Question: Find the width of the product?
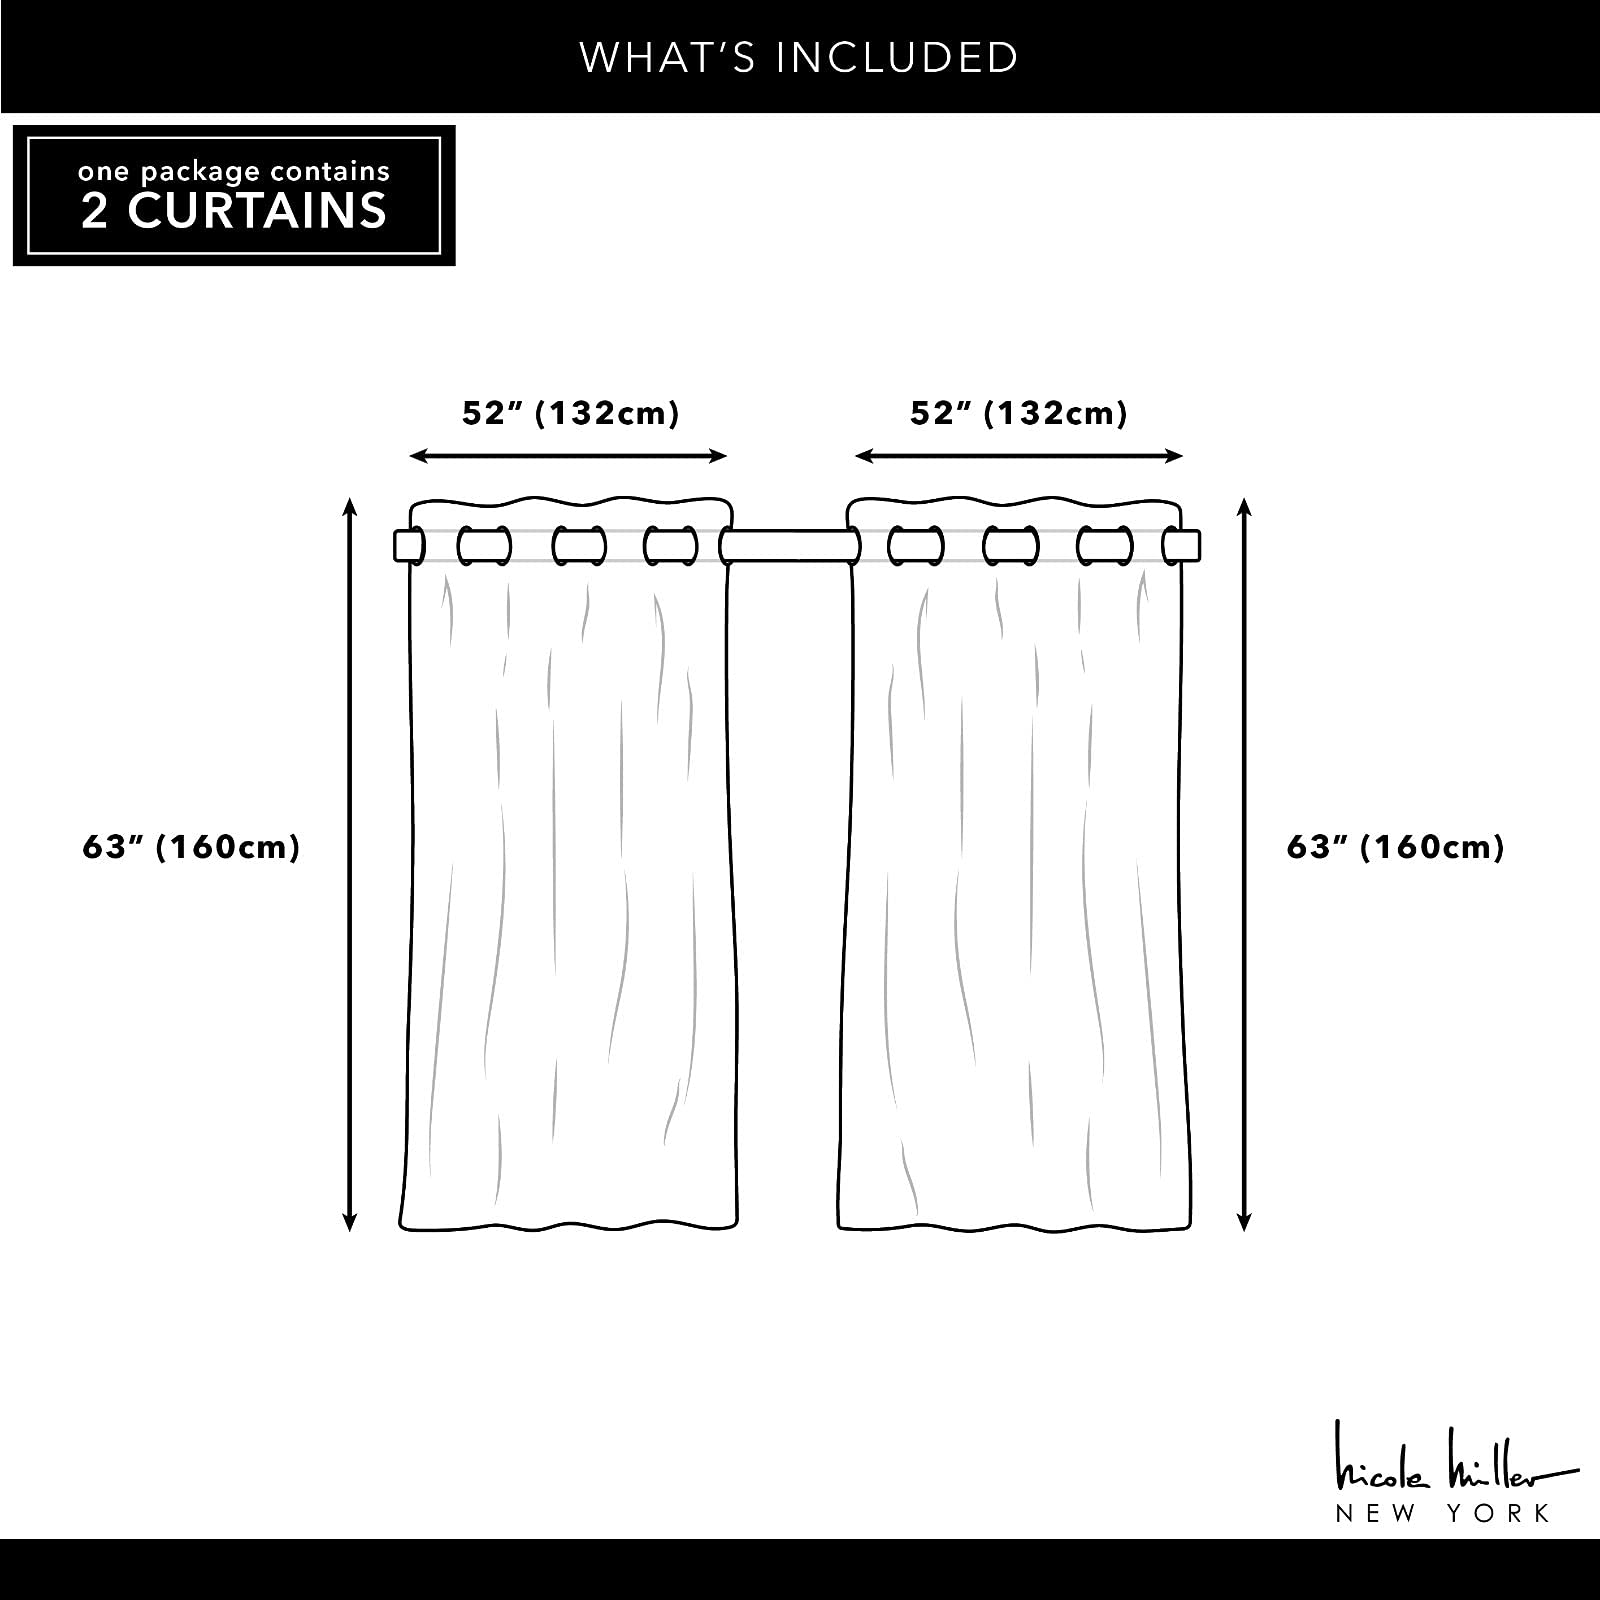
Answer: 52.0 inch